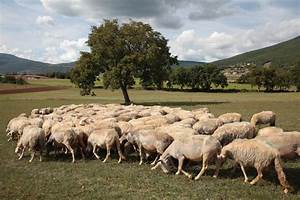
Label: sheep